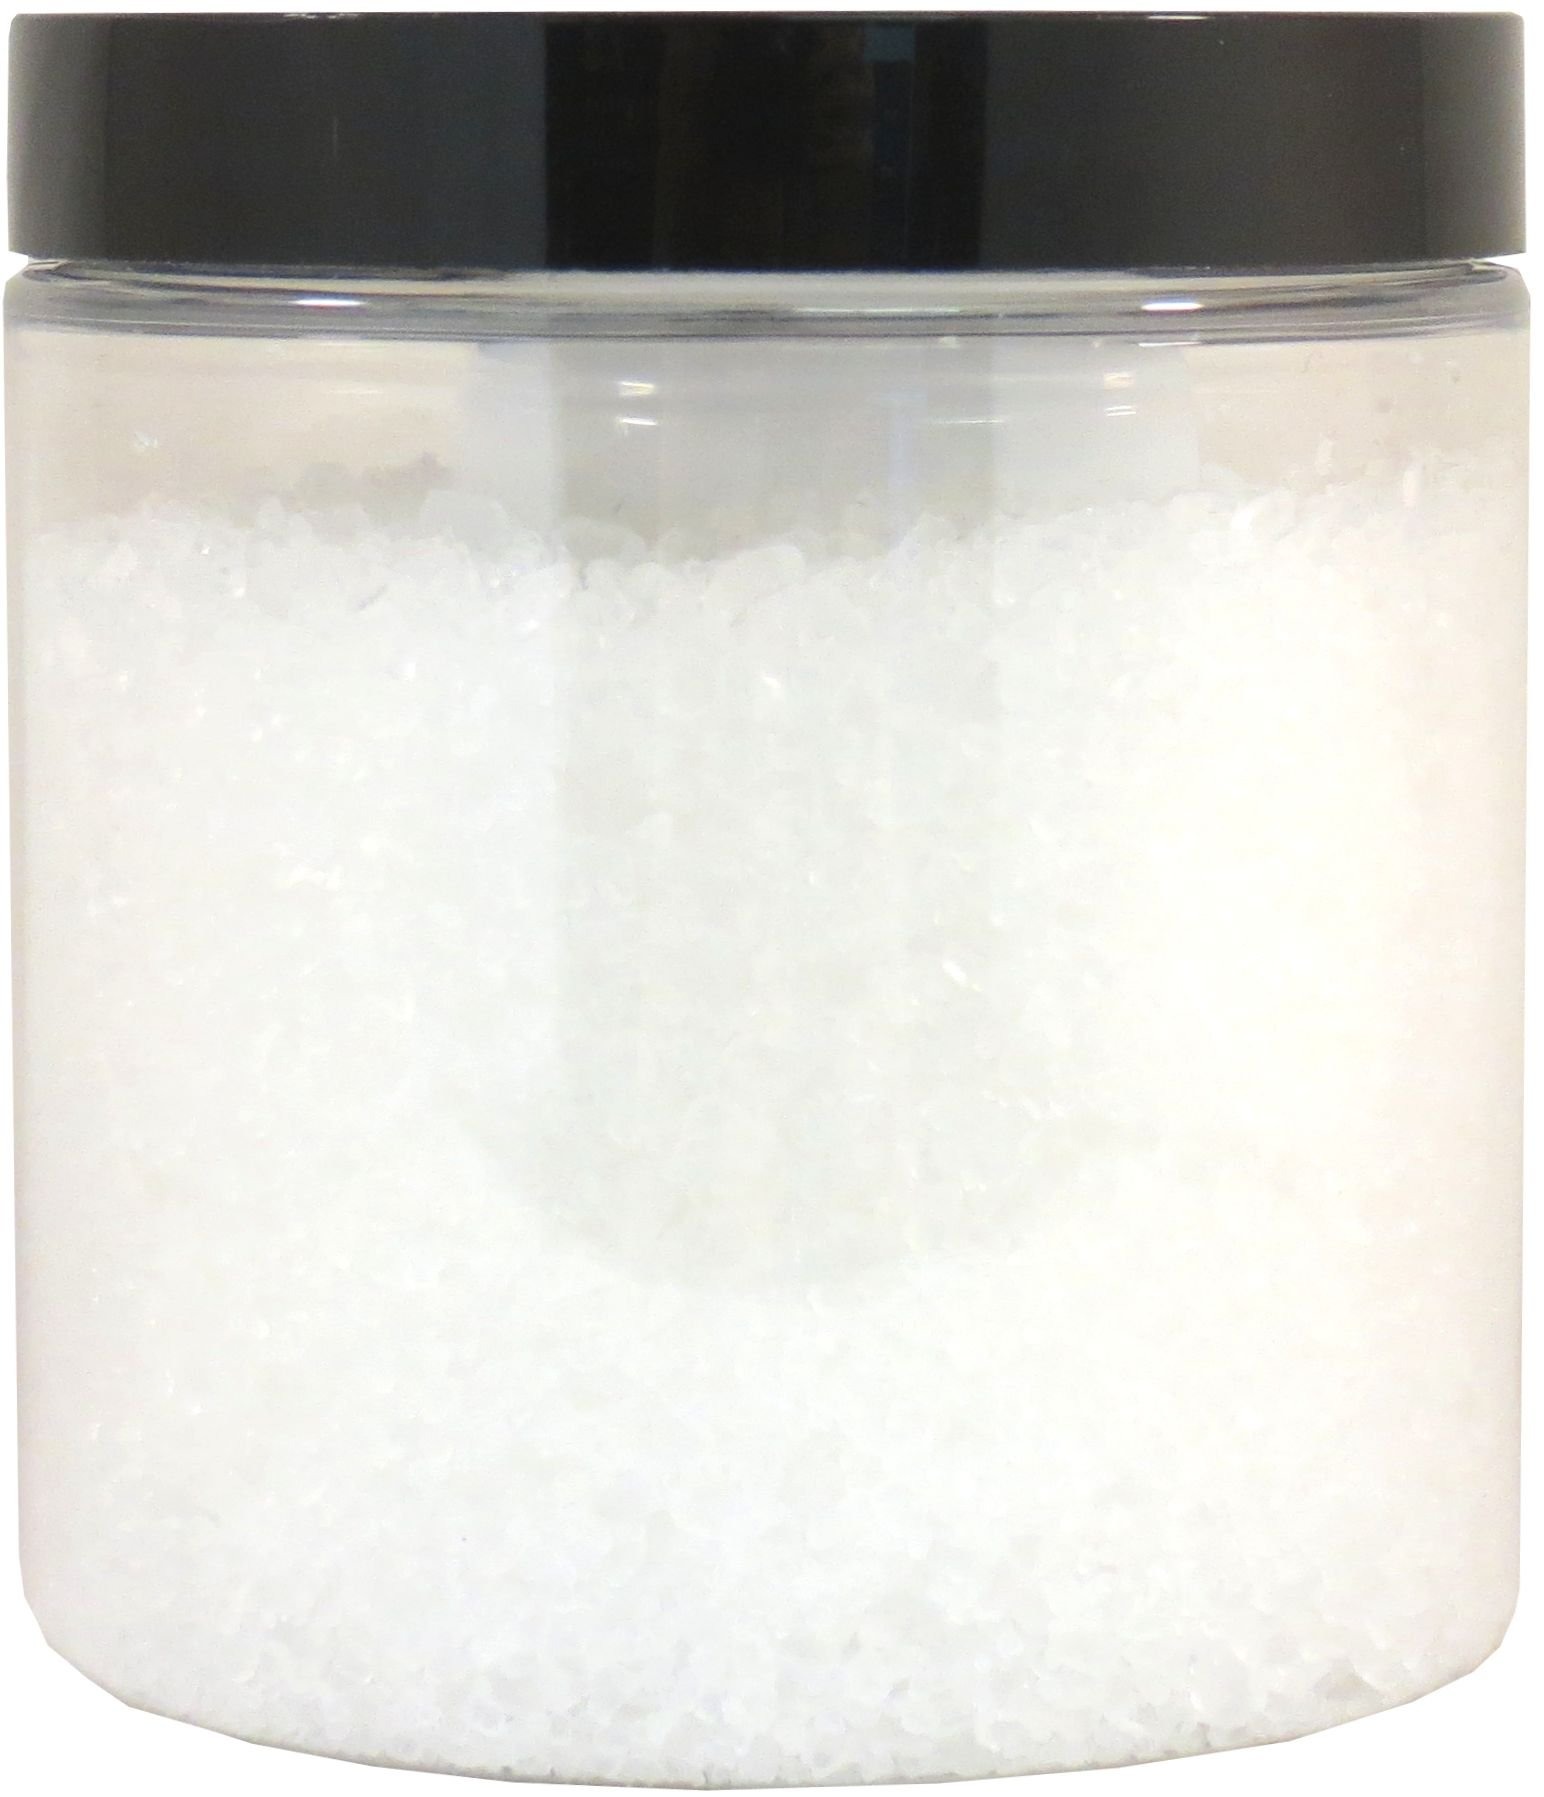
Item Name: Sugared Spruce Bath Salts by Eclectic Lady, 8 ounces
Bullet Point 1: Close your eyes and relax in a warm bath with our bath salts. Our baths salts are made with European Spa Salts.
Bullet Point 2: European Spa Salts are solar evaporated and harvested from the pristine waters of the Mediterranean Sea. They are produced using the ancient method of solar evaporation in a region that is free of pollution and has high evaporation rates. European Spa Salts are one of the purest salts in the world.
Bullet Point 3: Our bath salts come with a scoop for easy measuring.
Bullet Point 4: Handcrafted in the USA. Preservative Free & Dye Free.
Bullet Point 5: Our Sugared Spruce is a pleasant woody aroma year round that is a perfect blend of greenery and sweetness. Sugared Spruce has notes of stately Blue Spruce, earthen moss, warm cedar wood, and balsam wood rounded out with a base of vanilla and caramel butter with sweet berry hints, cassis, and sugar crystals. This fragrance is phthalate free.
Product Description: Close your eyes and relax in a warm bath with our bath salts. Our baths salts are made with European Spa Salts.<BR><BR>European Spa Salts are solar evaporated and harvested from the pristine waters of the Mediterranean Sea. They are produced using the ancient method of solar evaporation in a region that is free of pollution and has high evaporation rates. European Spa Salts are one of the purest salts in the world. This is a proprietary blend of various sizes of salt crystals.<BR><BR>Our bath salts come with a scoop for easy measuring. <BR><BR>Our Sugared Spruce is a pleasant woody aroma year round that is a perfect blend of greenery and sweetness. Sugared Spruce has notes of stately Blue Spruce, earthen moss, warm cedar wood, and balsam wood rounded out with a base of vanilla and caramel butter with sweet berry hints, cassis, and sugar crystals. This fragrance is phthalate free.
Value: 8.0
Unit: Ounce

Price: 16.99